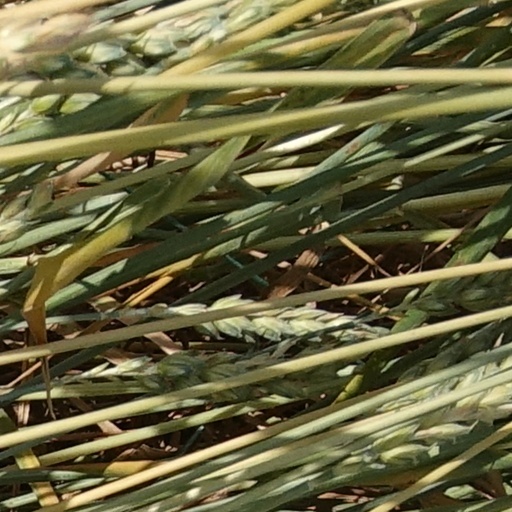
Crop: wheat